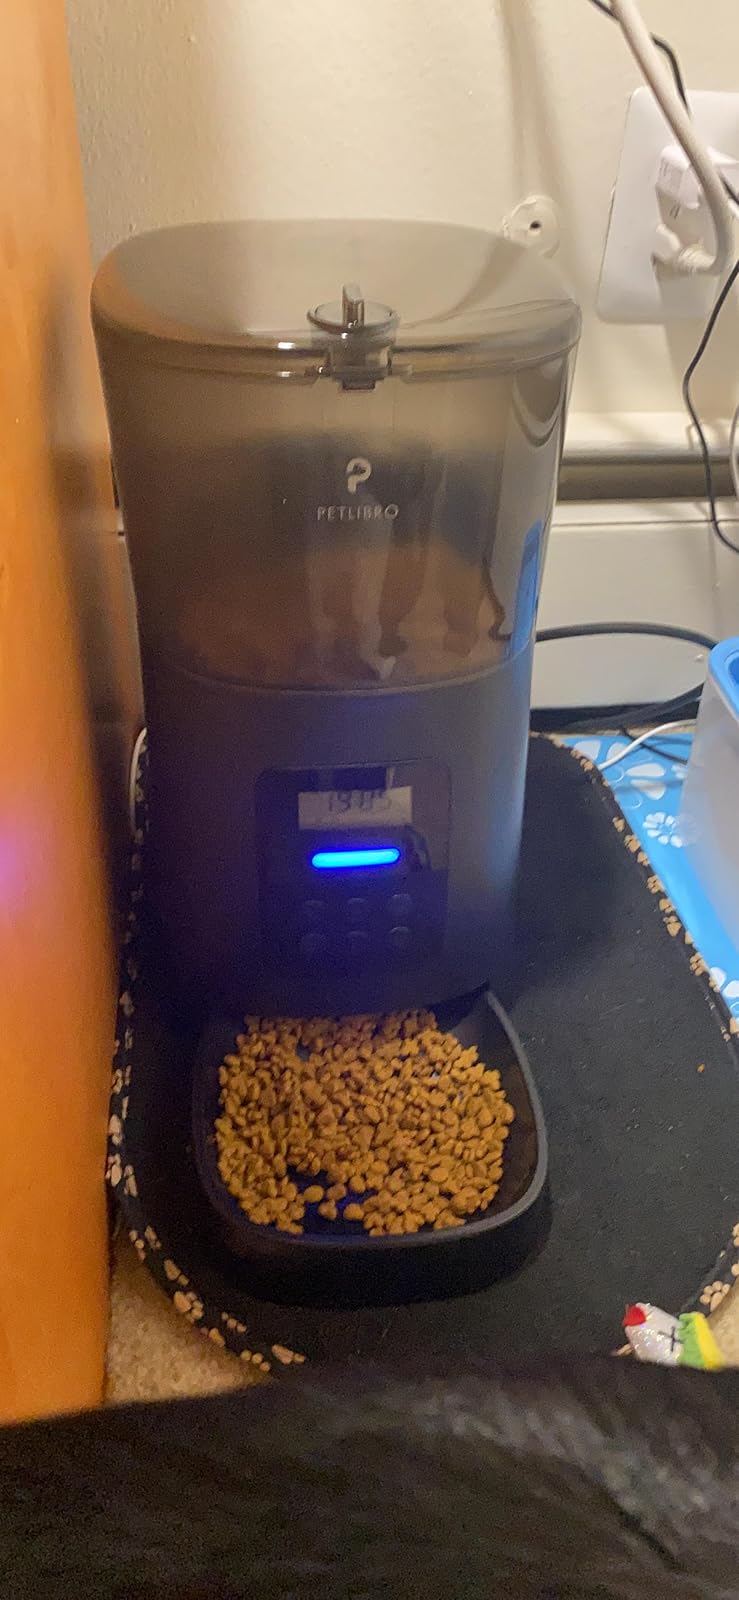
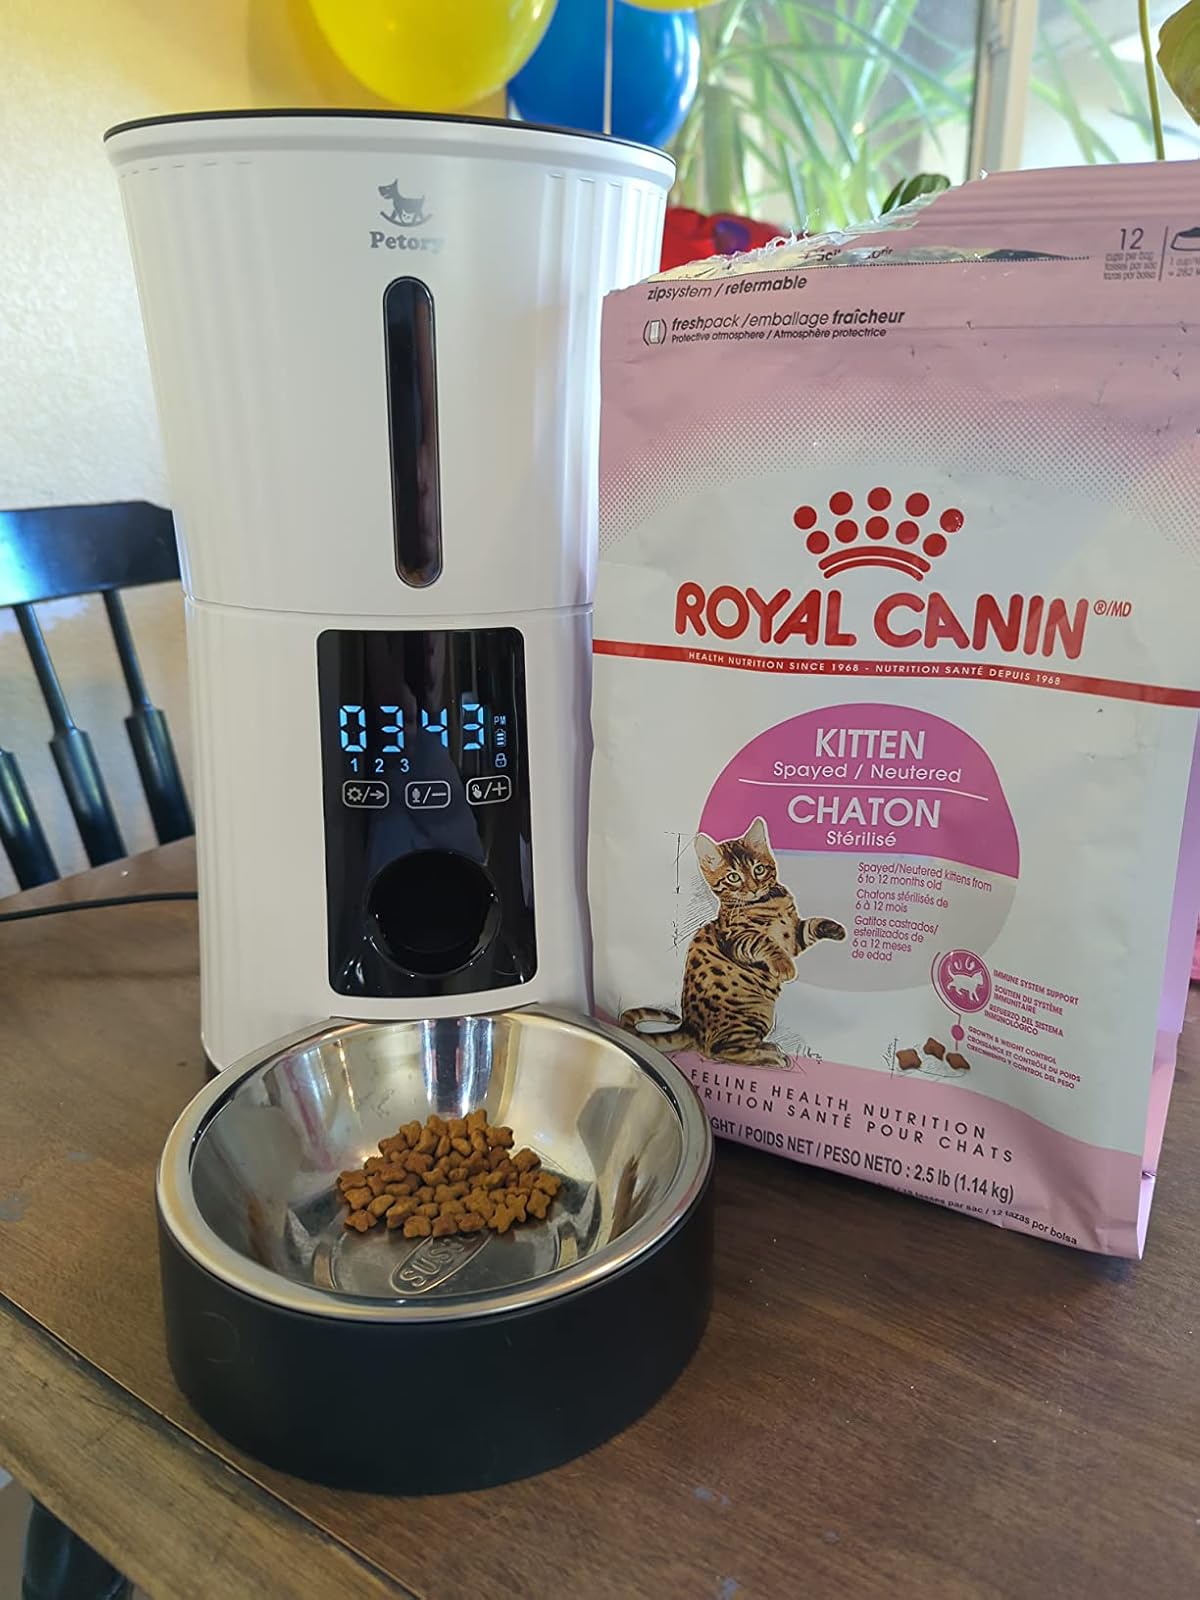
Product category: items_feeder
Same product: no